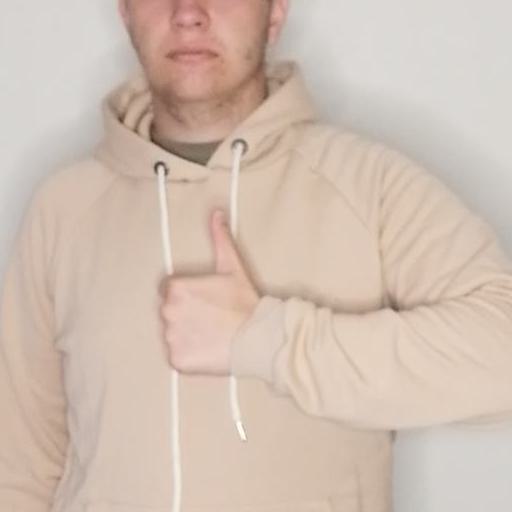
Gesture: like